Architecture of Africa

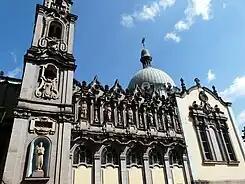
Holy Trinity Cathedral (Addis Ababa)

Khami was the capital of the Kingdom of Butua during the Torwa dynasty. It was the successor to Great Zimbabwe and where the techniques of Great Zimbabwe were further refined and developed. Elaborate walls were constructed by connecting carefully cut stones to form terraced hills.